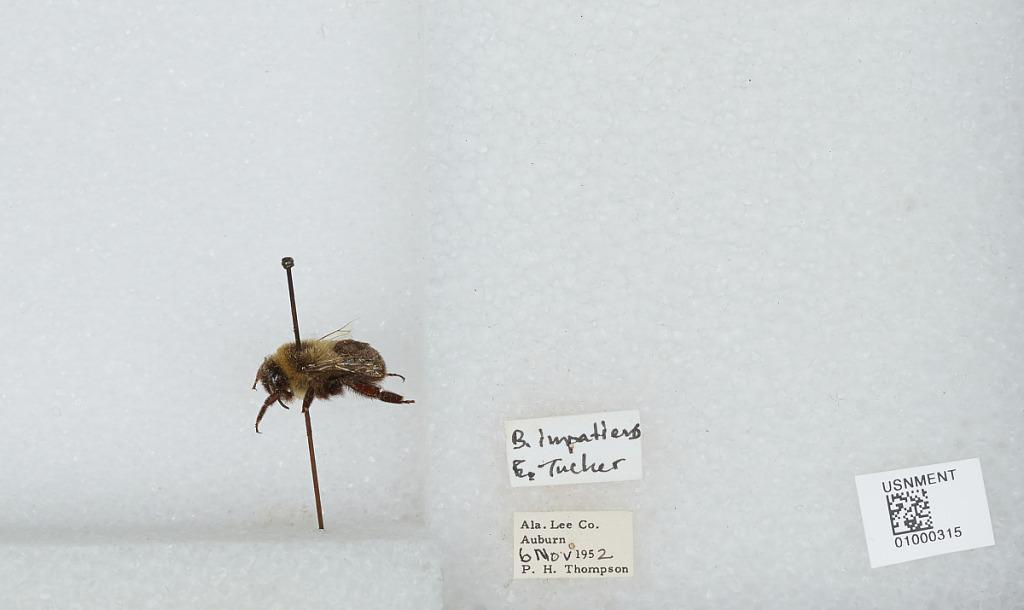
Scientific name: Bombus (Pyrobombus) impatiens Cresson
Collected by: P. Thompson
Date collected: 1952-11-6
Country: United States
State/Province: Alabama
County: Lee
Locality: Auburn
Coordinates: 32.5978, -85.4808